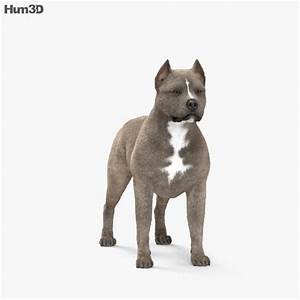
Label: dog